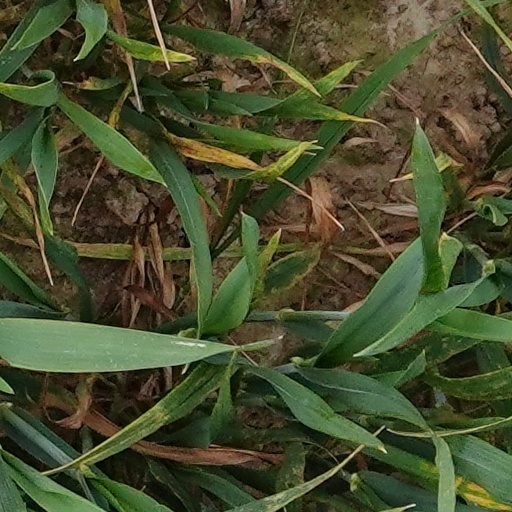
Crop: wheat